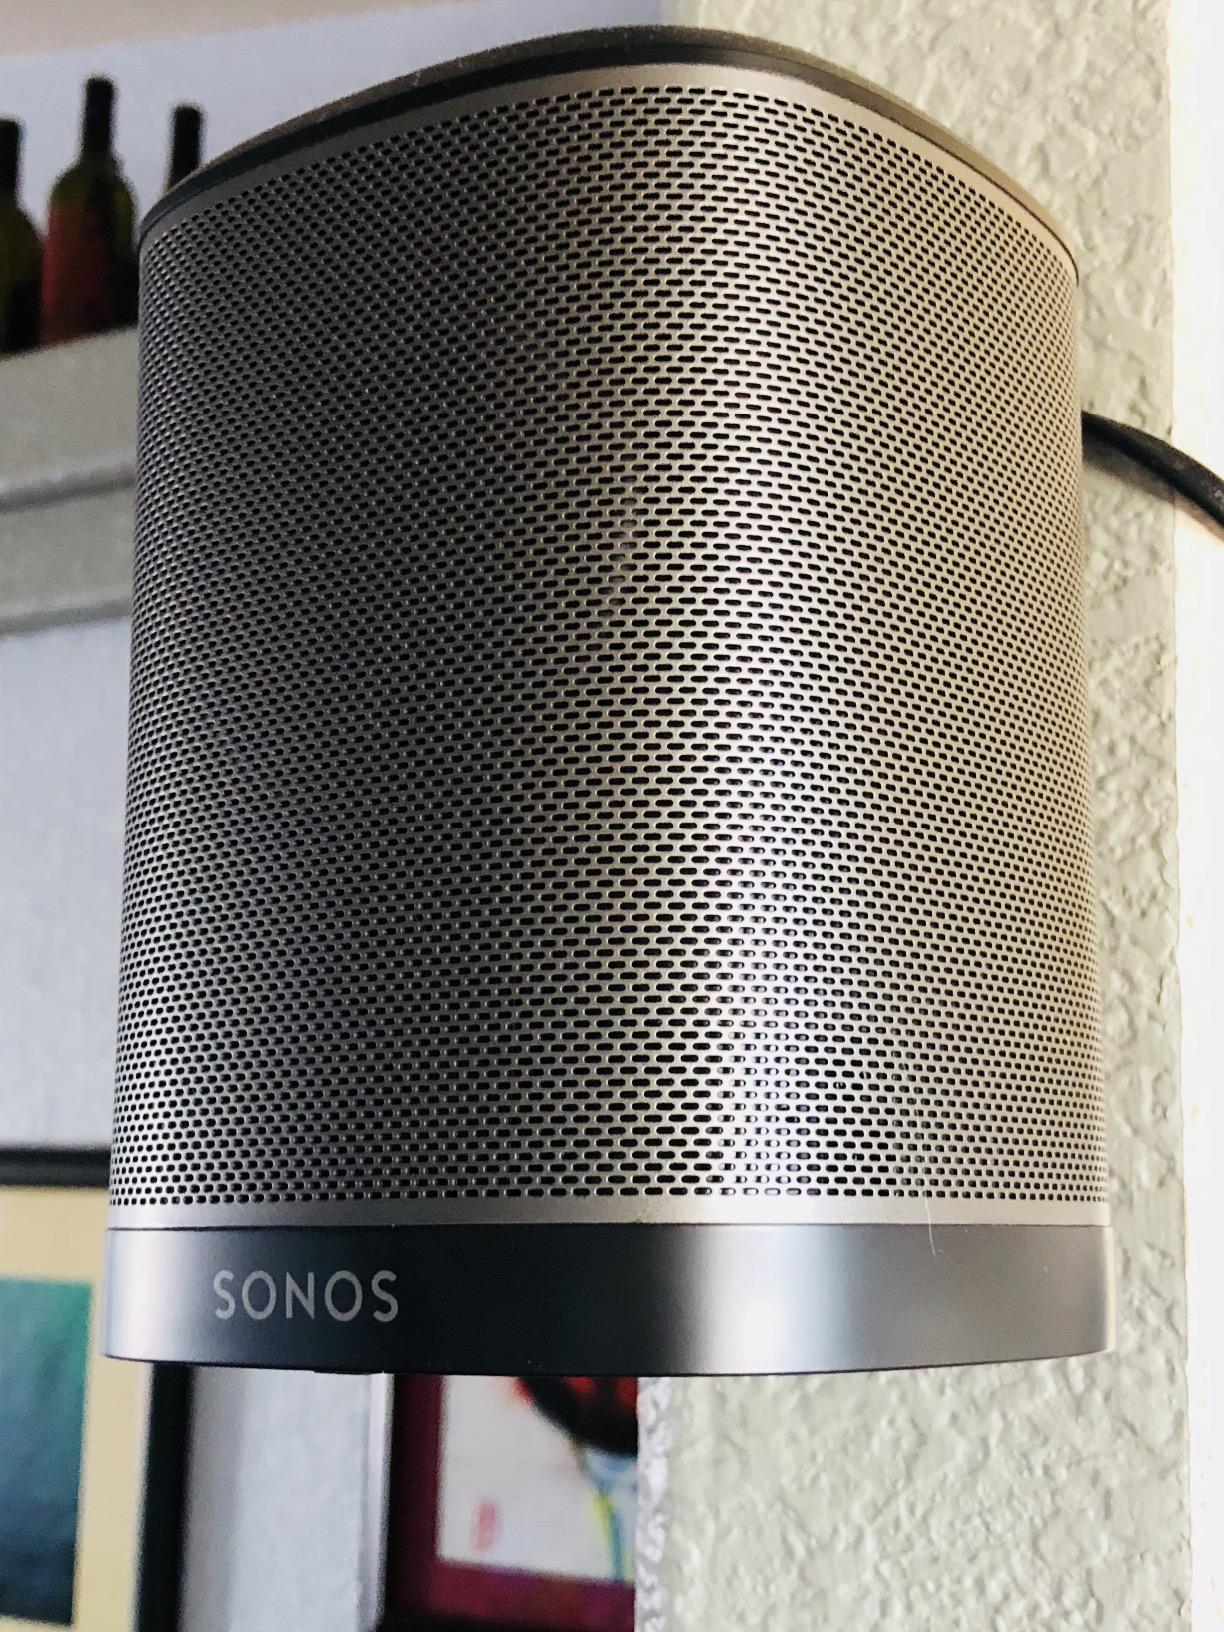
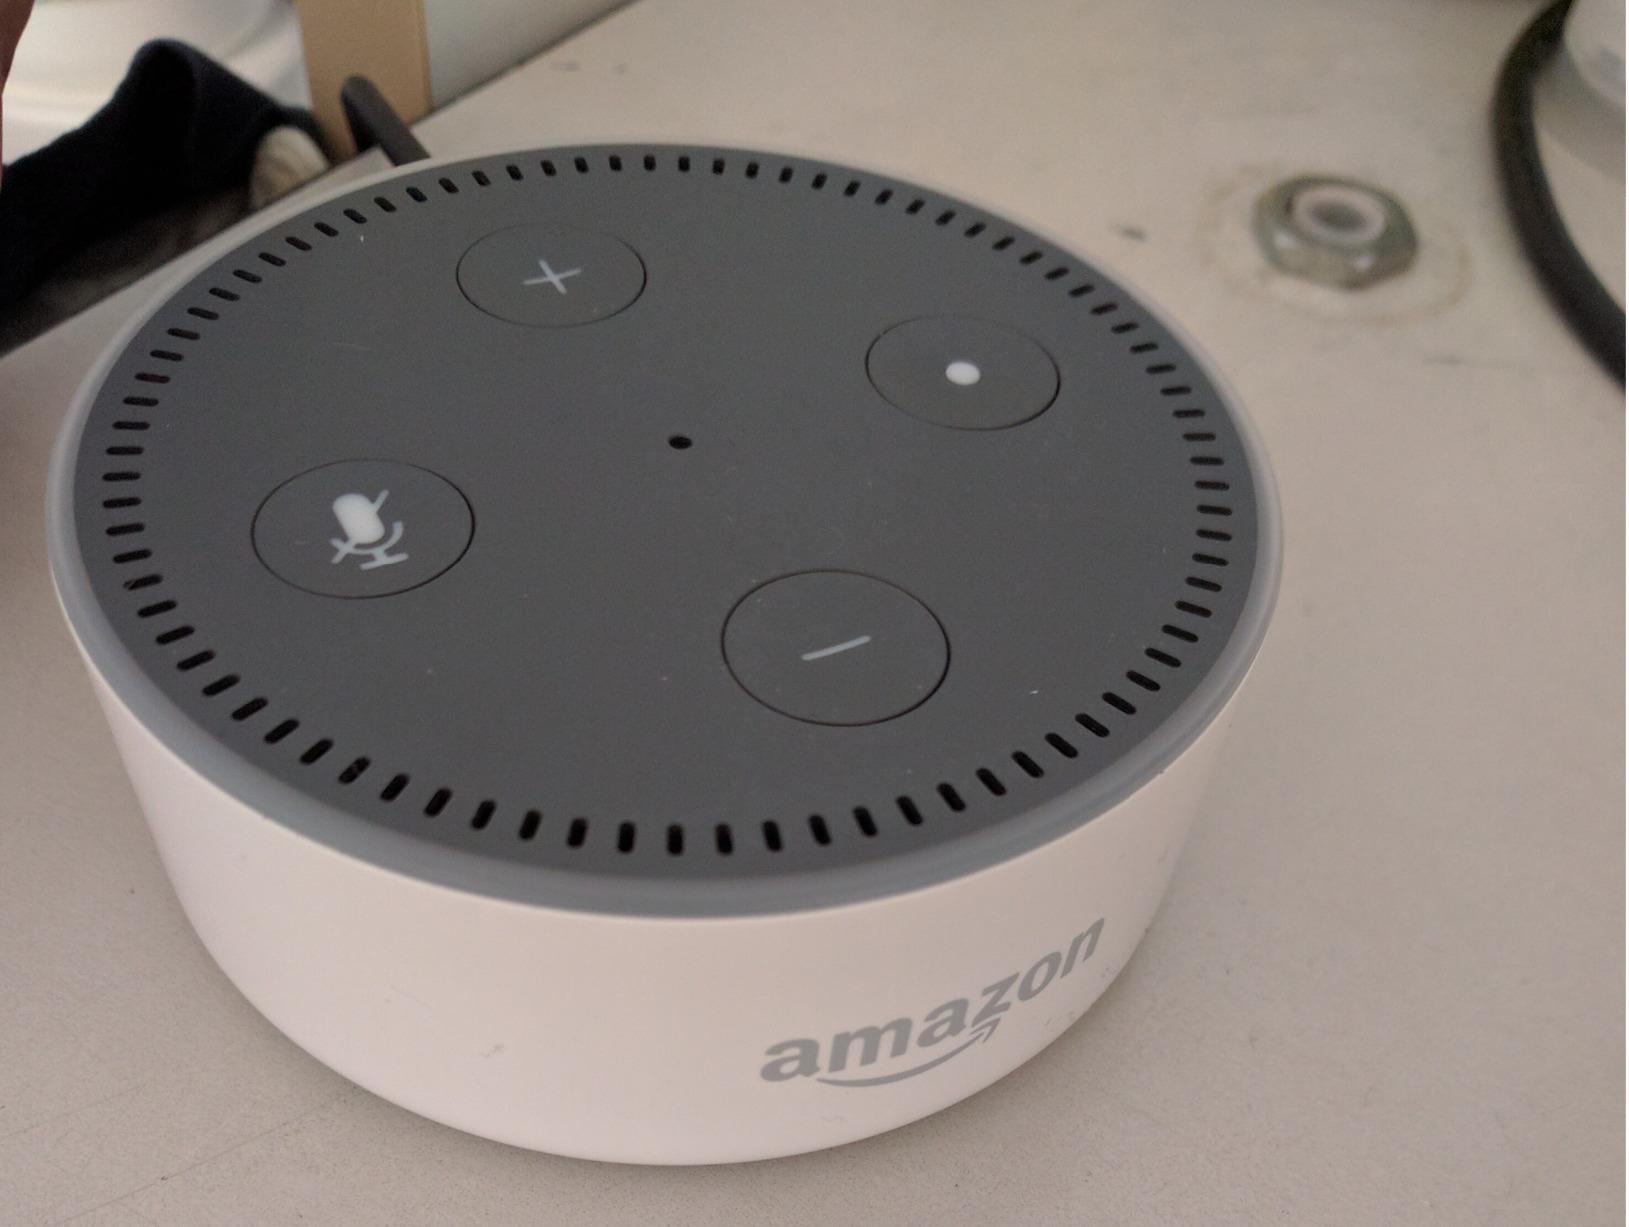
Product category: speaker
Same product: no